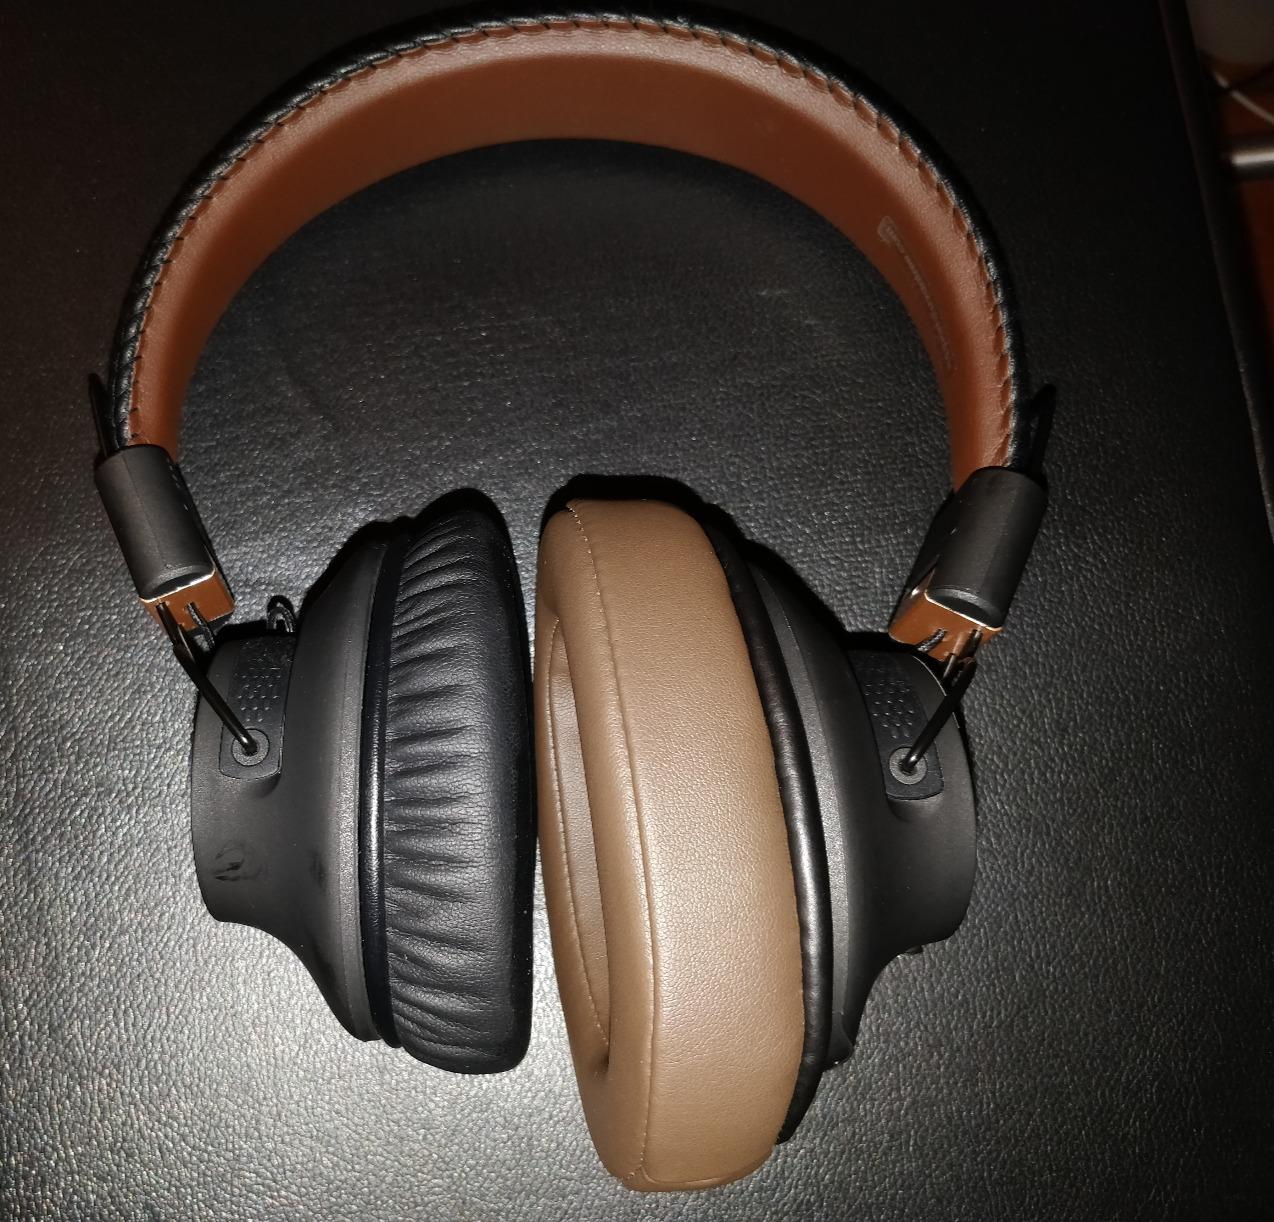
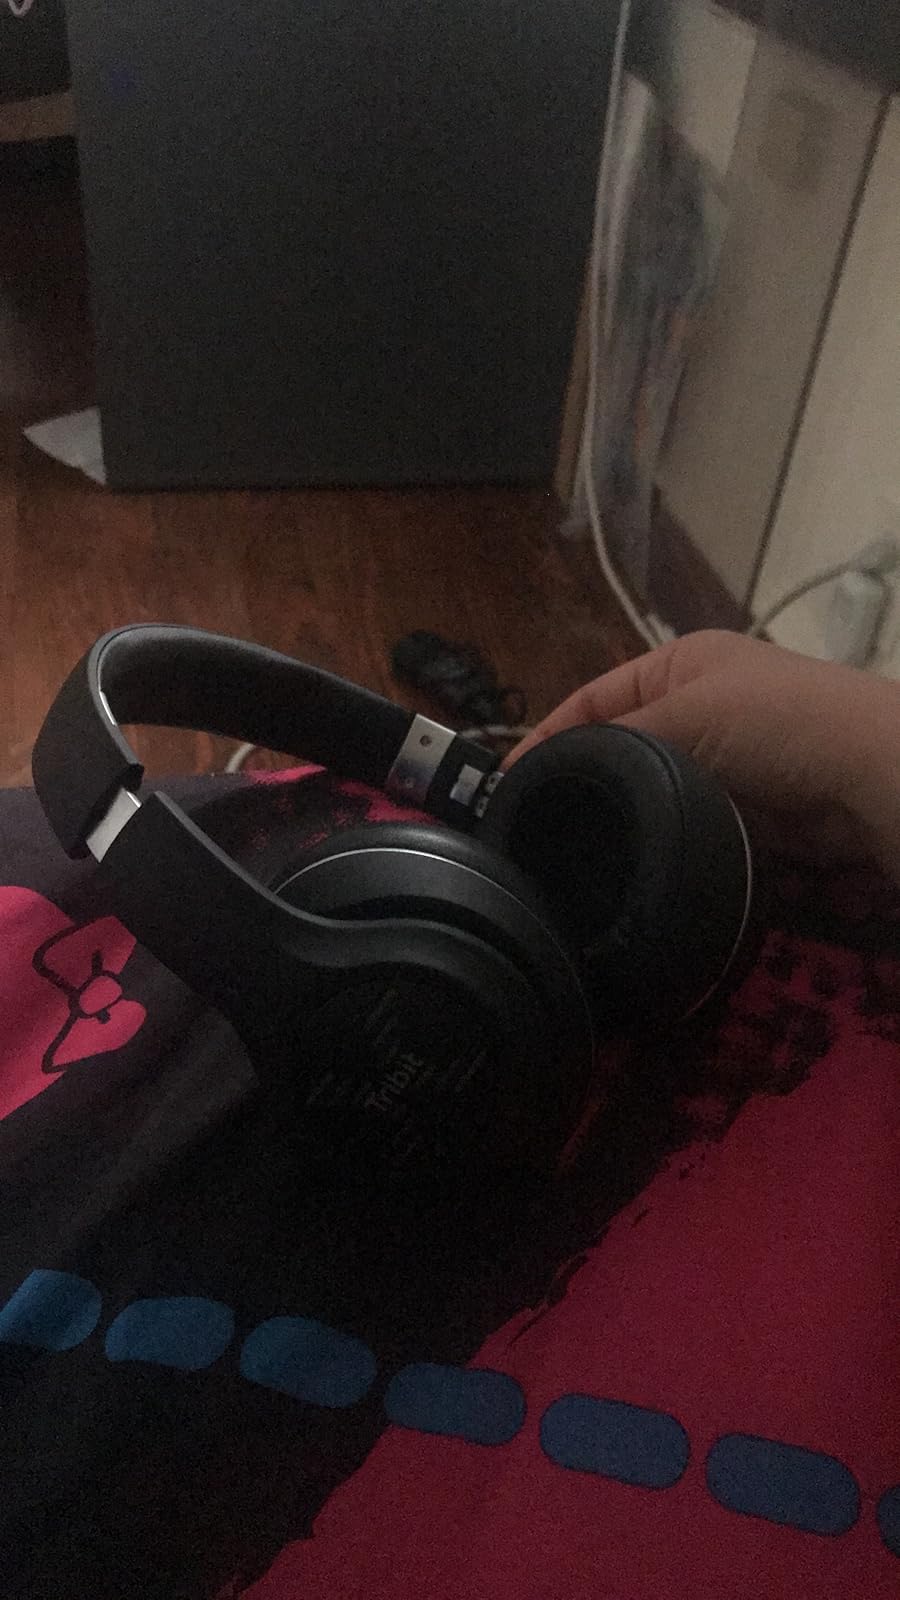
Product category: headphones
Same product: no